A Guide to the Classification Theorem for Compact Surfaces

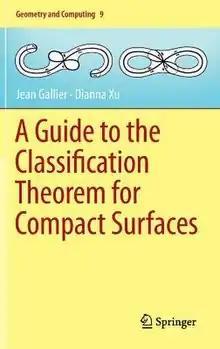
First edition

A Guide to the Classification Theorem for Compact Surfaces is a textbook in topology, on the classification of two-dimensional surfaces. It was written by Jean Gallier and Dianna Xu, and published in 2013 by Springer-Verlag as volume 9 of their Geometry and Computing series. The Basic Library List Committee of the Mathematical Association of America has recommended its inclusion in undergraduate mathematics libraries.